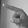
ASL letter: P